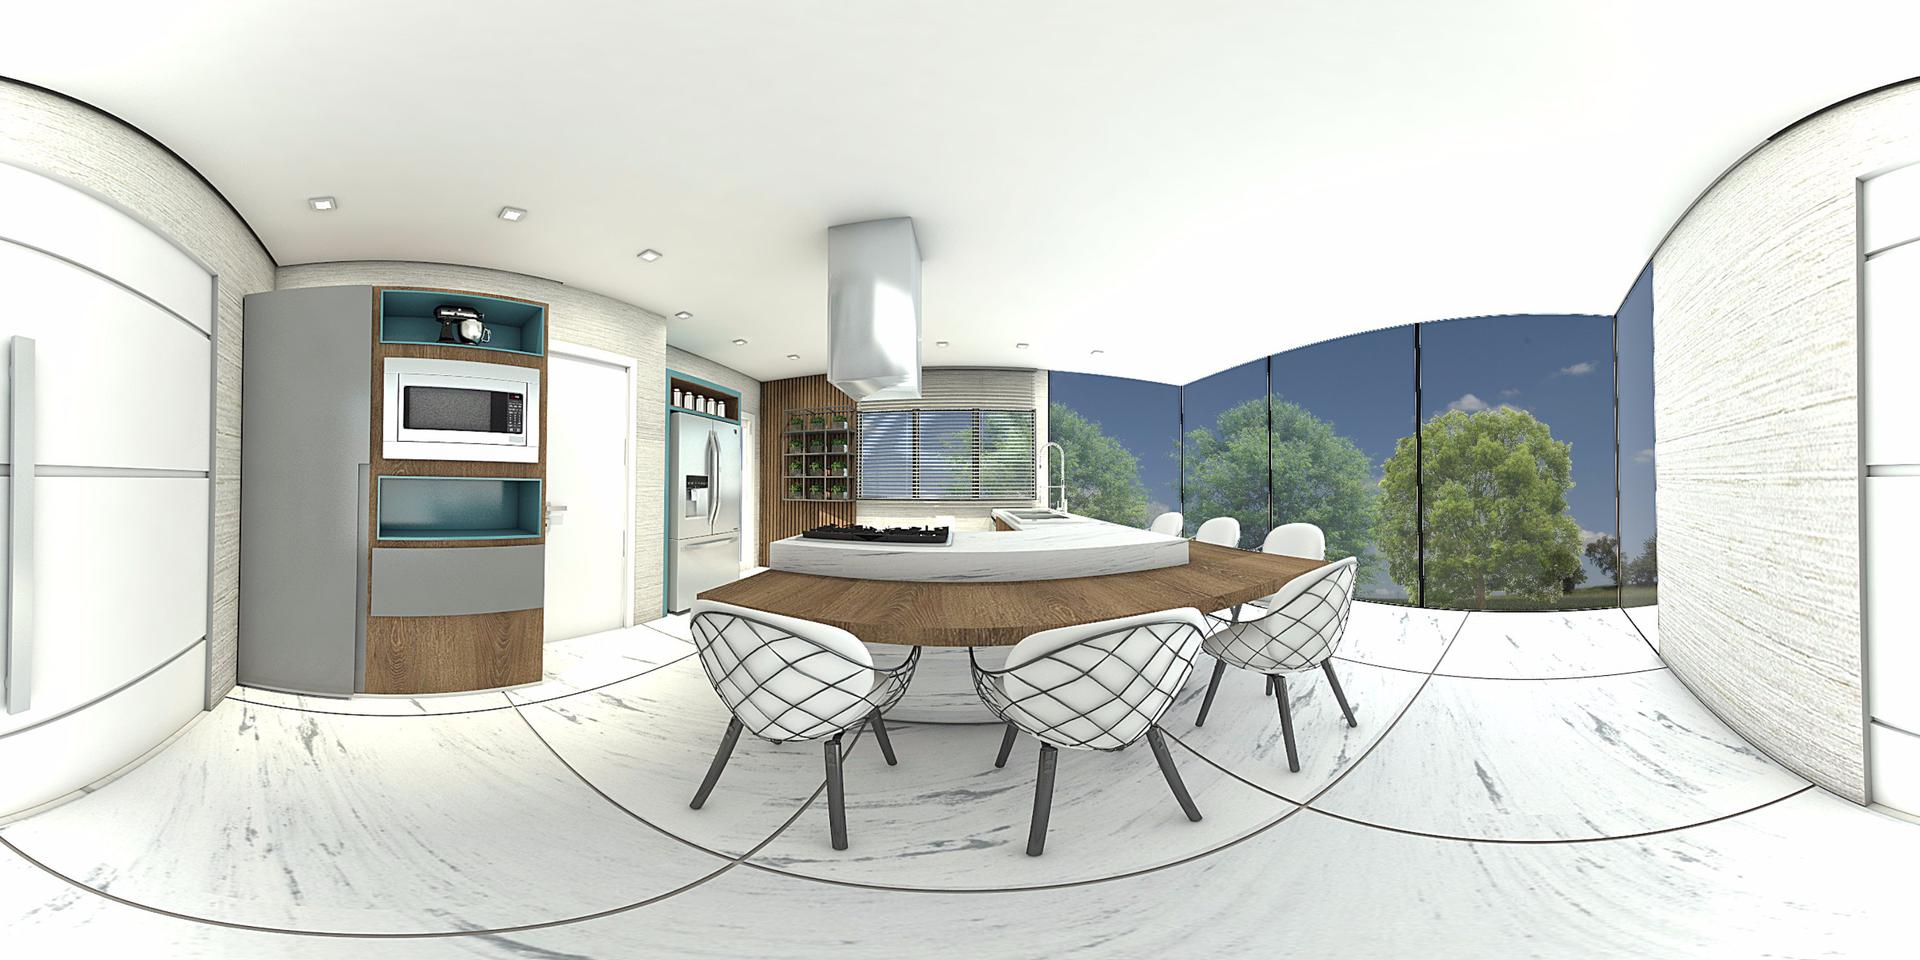
Referred object: the stainless steel refrigerator

Referred object: the stainless steel range hood